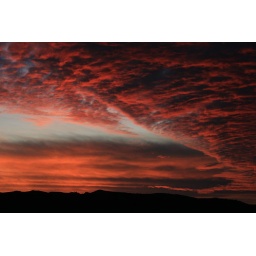
Red clouds in the sky at sunset